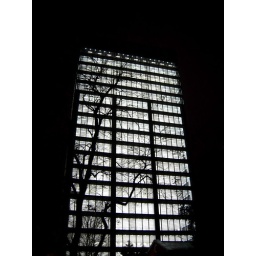
Empty-looking, eerily white building in the City of London - from St Botolph's Churchyard